Geir Kvillum

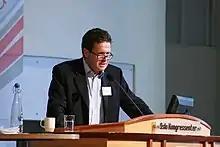

Kvillum also competed at the 1984 Summer Olympics in Los Angeles in the K-4 1000 m event, but was eliminated in the semifinals.